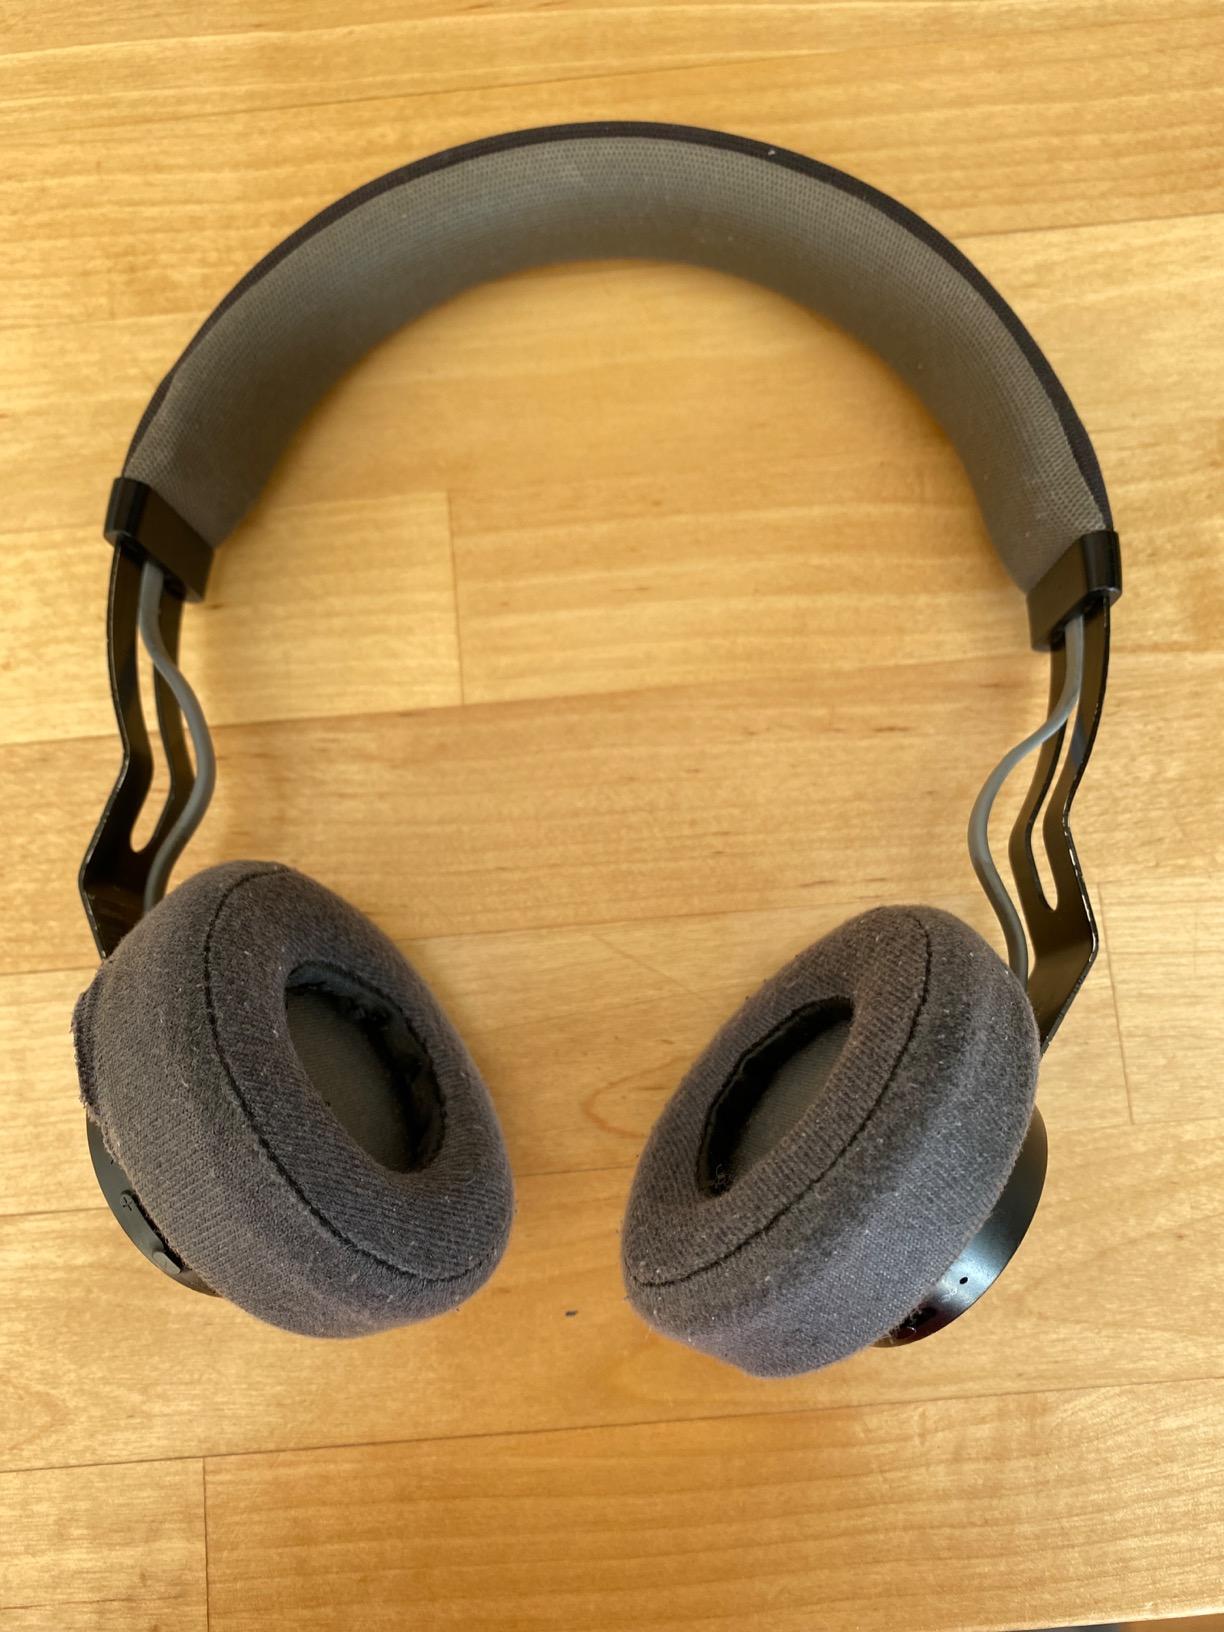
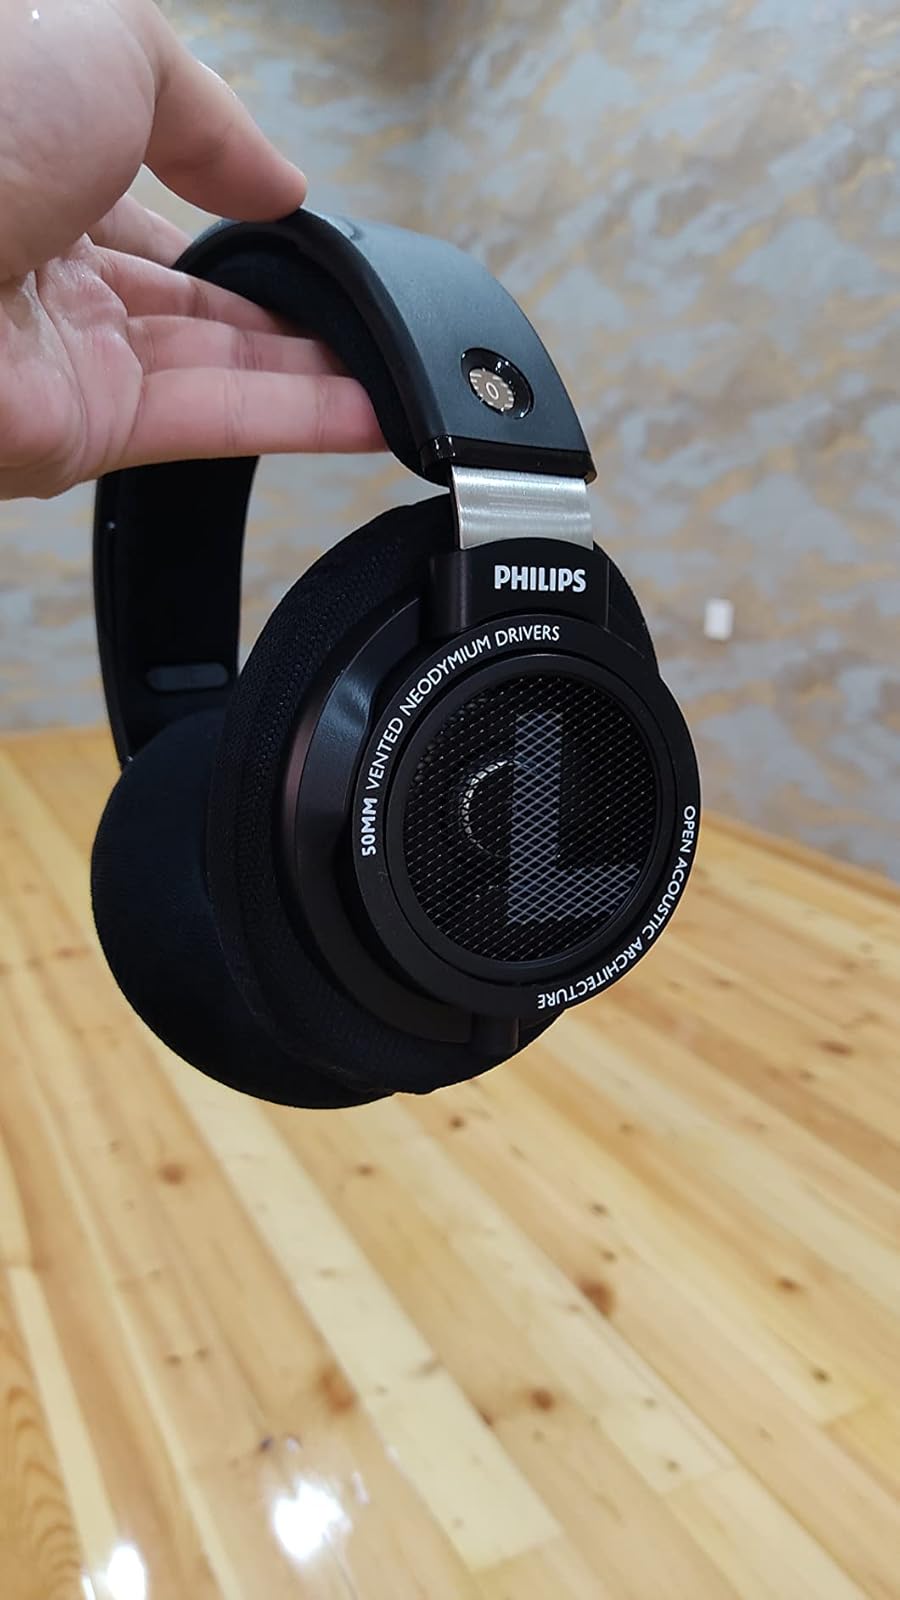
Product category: headphones
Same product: no